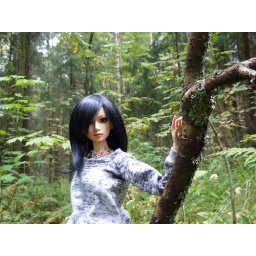
Layson on the tree - the most beautiful girl in the forest^^